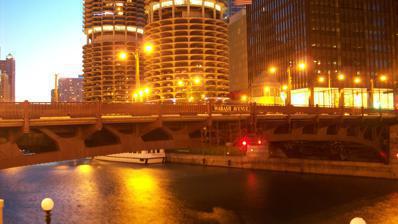
Building: Wabash Avenue Bridge
Country: United States of America
Year built: 1930
Bridge in Chicago, Illinois, U.S. Wabash Avenue Bridge Wabash Avenue Bridge at night Coordinates 41°53′17″N 87°37′37″W / 41.887924°N 87.626839°W / 41.887924; -87.626839 Carries Automobiles Pedestrians Crosses Chicago River Locale Chicago , Cook County , Illinois Official name Irv Kupcinet Bridge Other name(s) Wabash Avenue Bridge Maintained by Chicago Department of Transportation ID number 000016605226647 Characteristics Design Double-leaf bascule bridge Total length 345 feet (105 m) Width 90 feet (27 m) Longest span 232 feet (71 m) No. of spans 3 Clearance below 22 feet (7 m) History Designer Thomas Pihlfeldt Opened 1930 Statistics Daily traffic 5,800 Location The Wabash Avenue Bridge (officially, Irv Kupcinet Bridge ) over the Chicago River was built in 1930.  Standing west of the Michigan Avenue Bridge and east of Marina City , the bascule bridge connects the Near North Side with " The Loop " area. The single-deck, double-leaf bascule bridge was designed by Thomas Pihlfeldt and built by the Ketler and Elliot Company. The American Institute of Steel Construction awarded it the "Most Beautiful" bridge in 1930. The control houses for controlling bridge operations are on the northwest and southwest corners of the bridge. The control houses are identical in design. In 1961 the control houses were upgraded to allow single man operation. Electrical modernization also accompanied this upgrade. While the northern control house is no longer in use, it still stands. See also List of bridges documented by the Historic American Engineering Record in Illinois References Wabash Avenue Bridge summer 1999 in a photo from the National Park Service